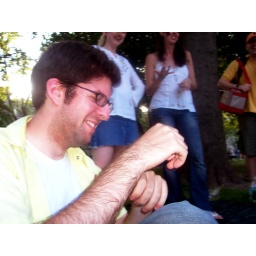
The DK got shot in the face repeatedly with water guns